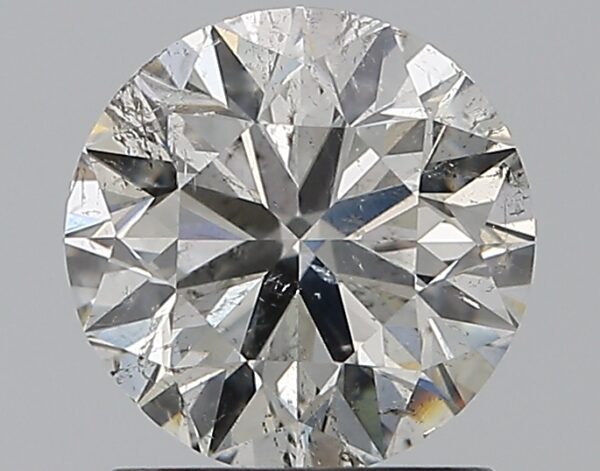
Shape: round
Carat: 1.2
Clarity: SI2
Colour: G
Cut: EX
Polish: EX
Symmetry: EX
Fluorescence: N
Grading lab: IGI
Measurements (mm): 6.74 x 6.68 x 4.23